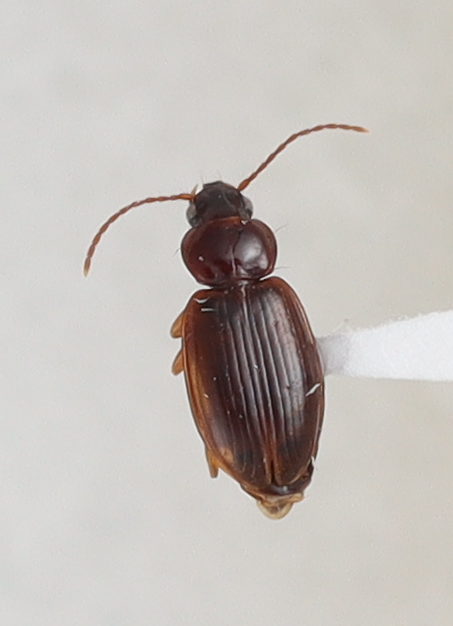
Scientific name: Trechus obtusus
Plot: 14
Trap: S
Collected: 20200721